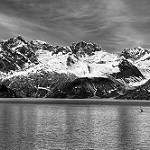
Label: B & W